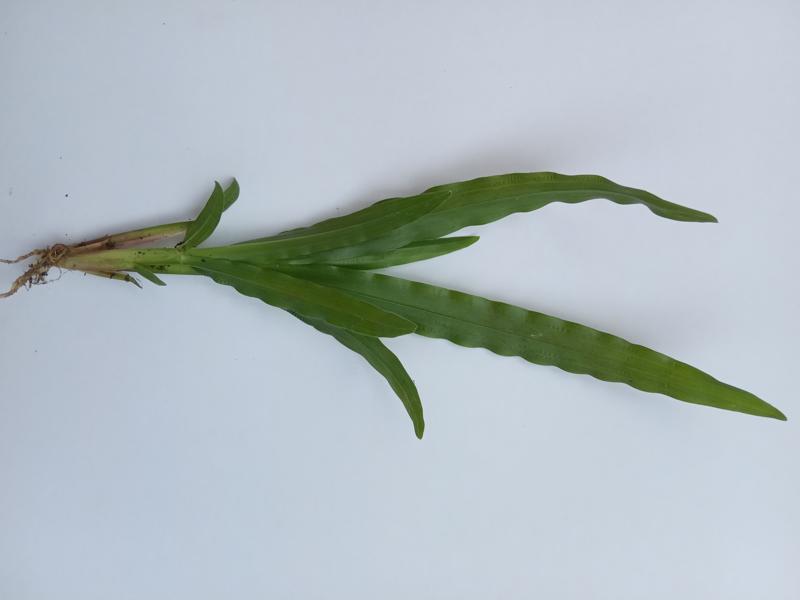
Weed species: Paspalum scrobiculatum